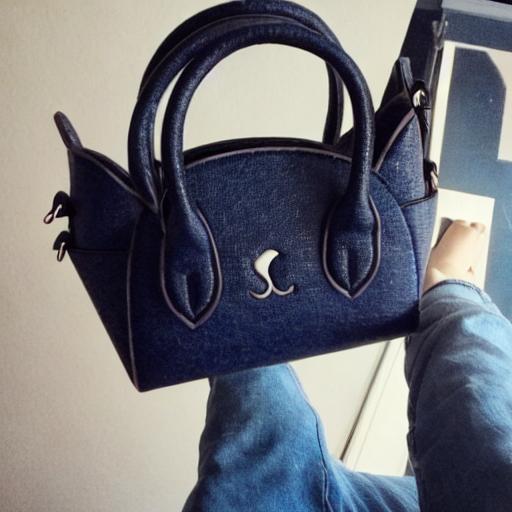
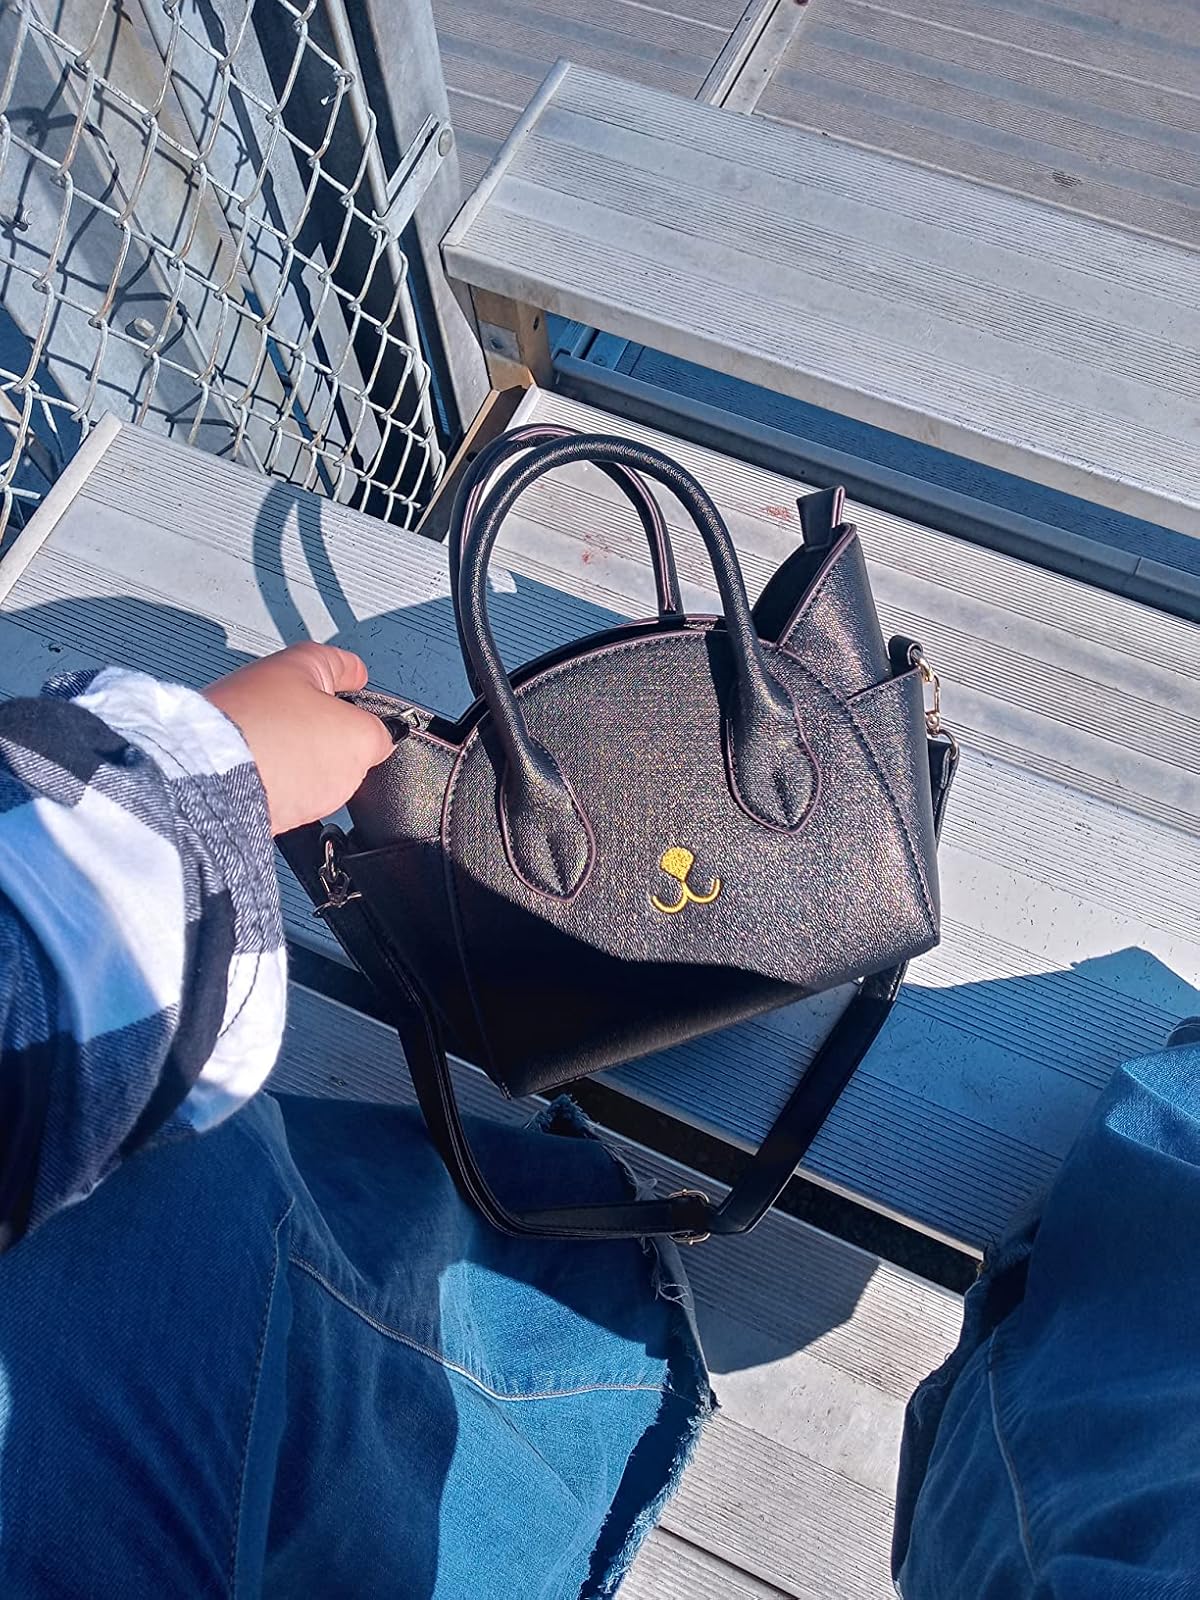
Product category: accessories_handbag
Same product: no